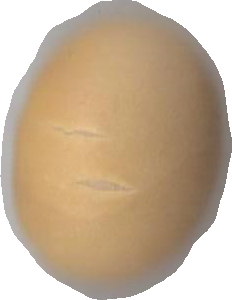
Variety: Dega